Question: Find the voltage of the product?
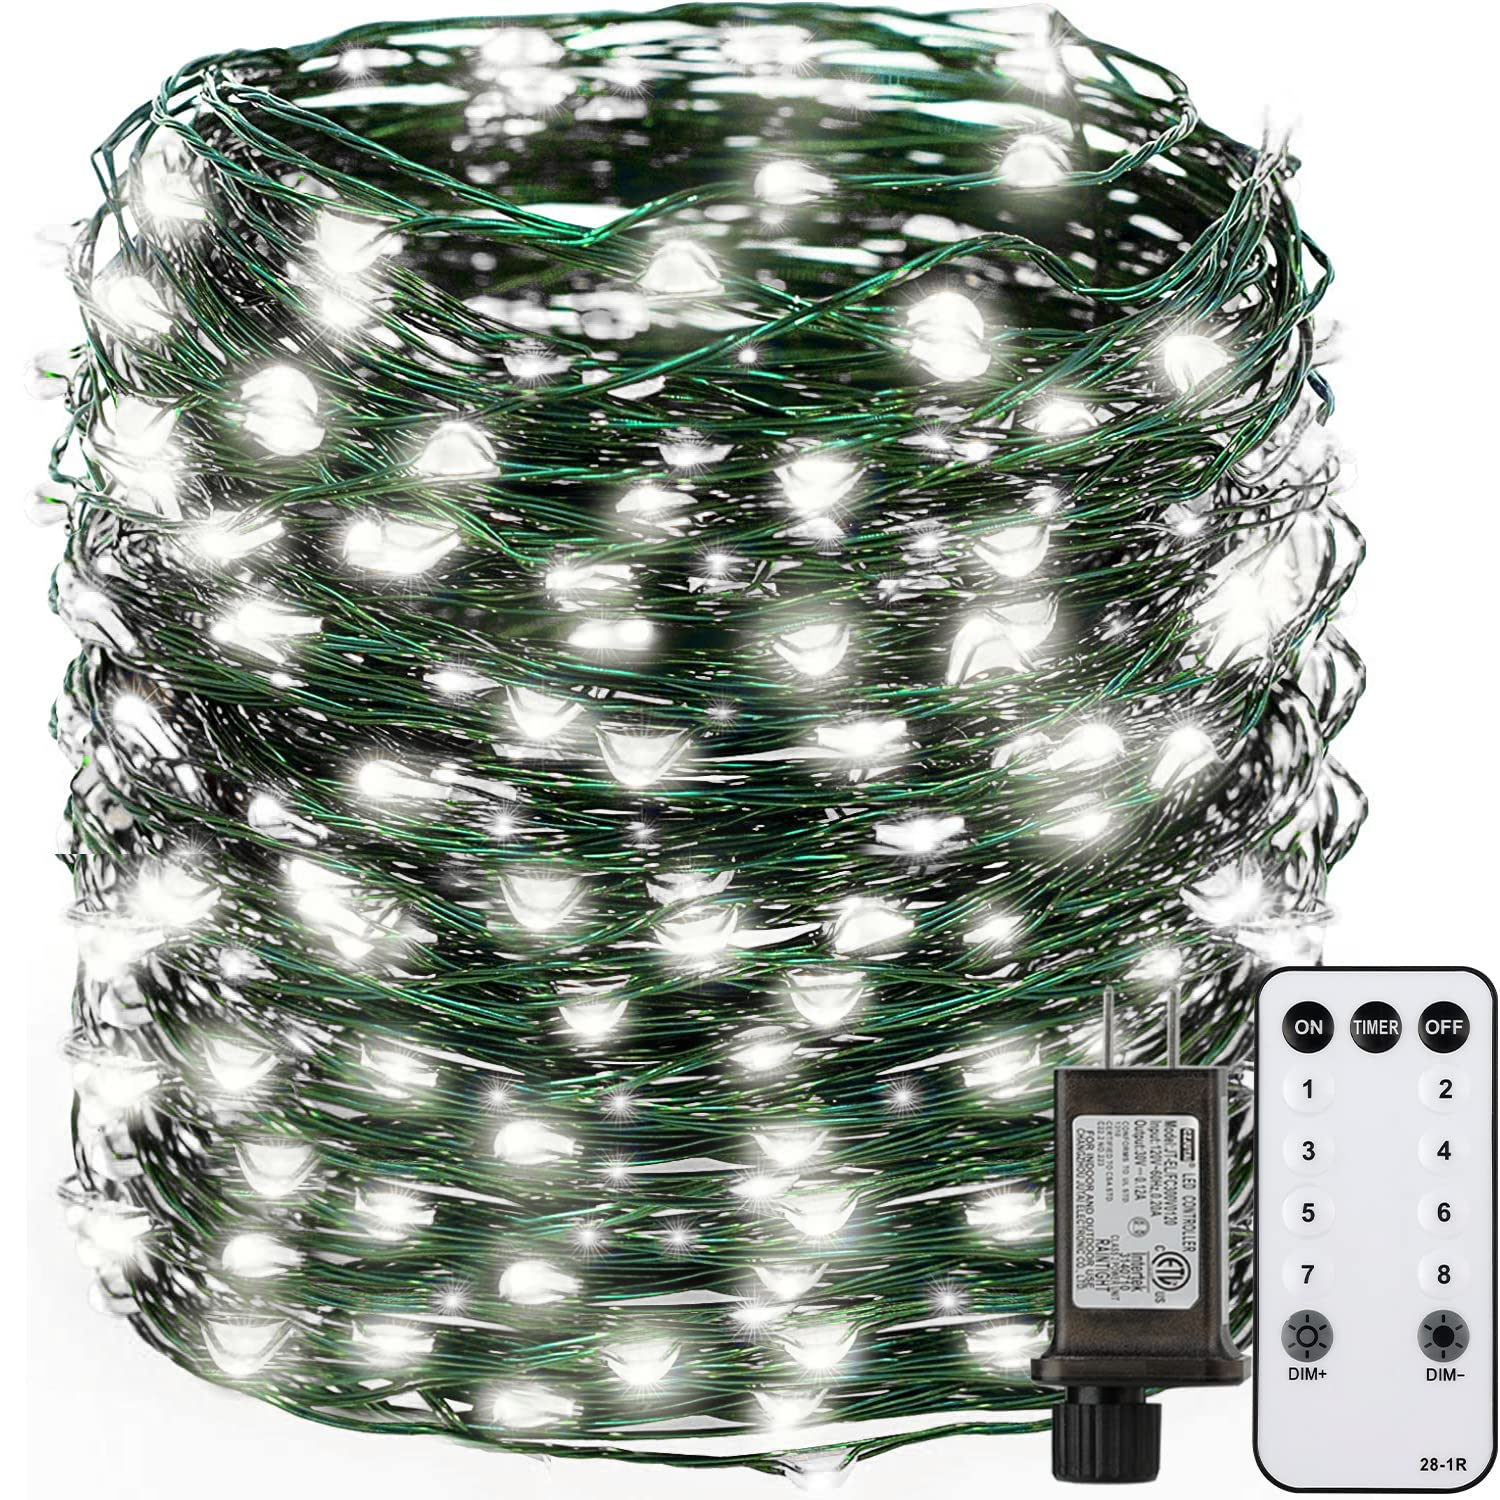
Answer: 30.0 volt